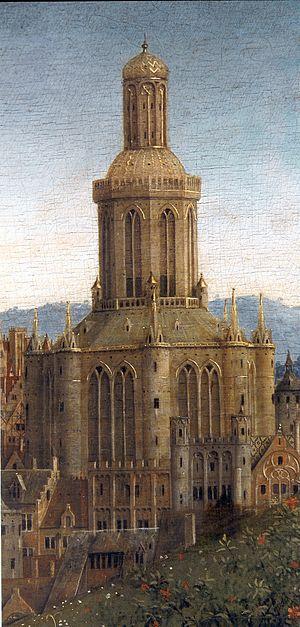
L’Adoration de l'Agneau mystique ou Autel de Gand, achevé en 1432, est un polyptyque peint sur bois, un chef-d'œuvre de la peinture des primitifs flamands.